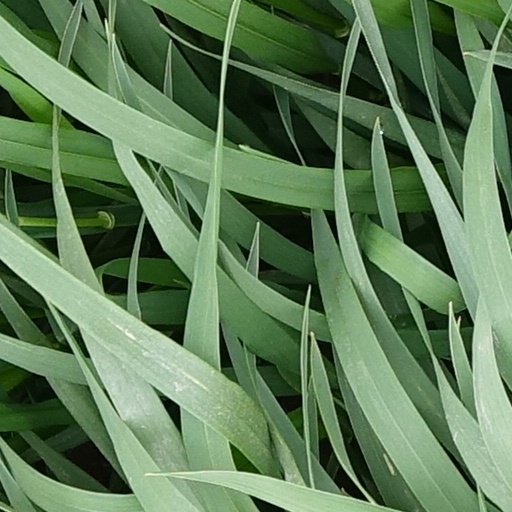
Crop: wheat